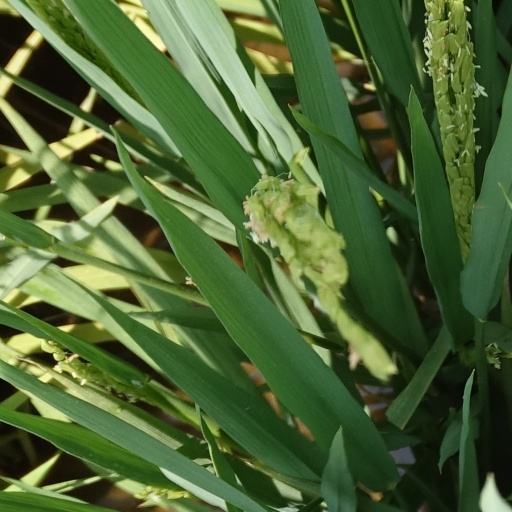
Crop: rice